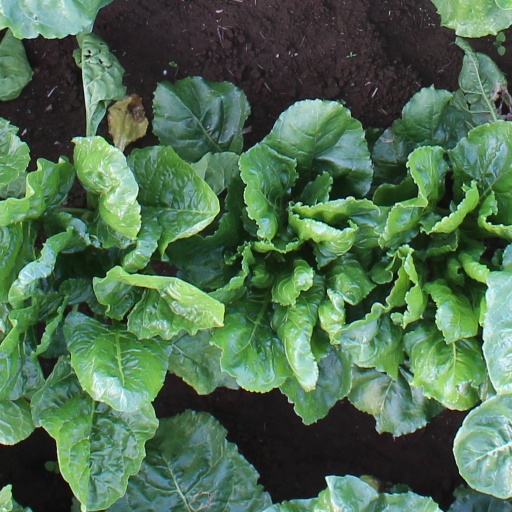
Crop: sugar beet